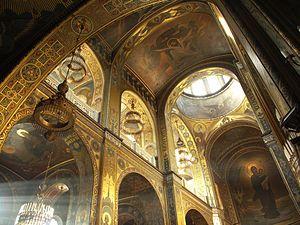
La cathédrale Saint-Vladimir est une des plus grandes églises de Kiev. Elle est consacrée à saint Vladimir.